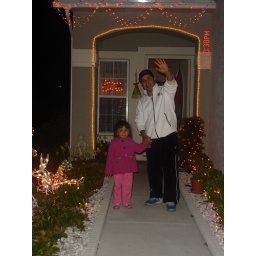
our house dress up in xmas